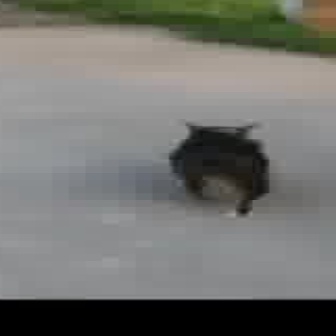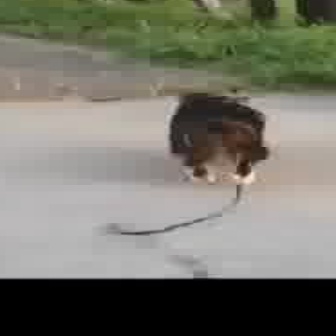
  Please identify the target specified by the bounding box [164,118,262,216] in the first image and locate it in the second image. Return the coordinates in [x_min,y_min,x_max,y_max] format.
Answer: [167,86,267,186]